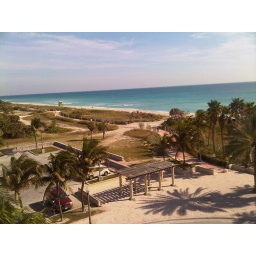
View of the beach out the hotel window in Miami.